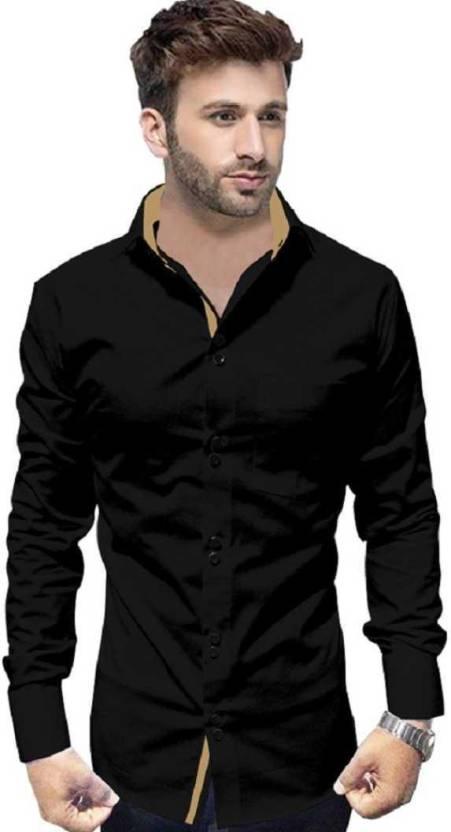
Black Striped Men Regular Fit Striped Spread Collar Casual Shirt